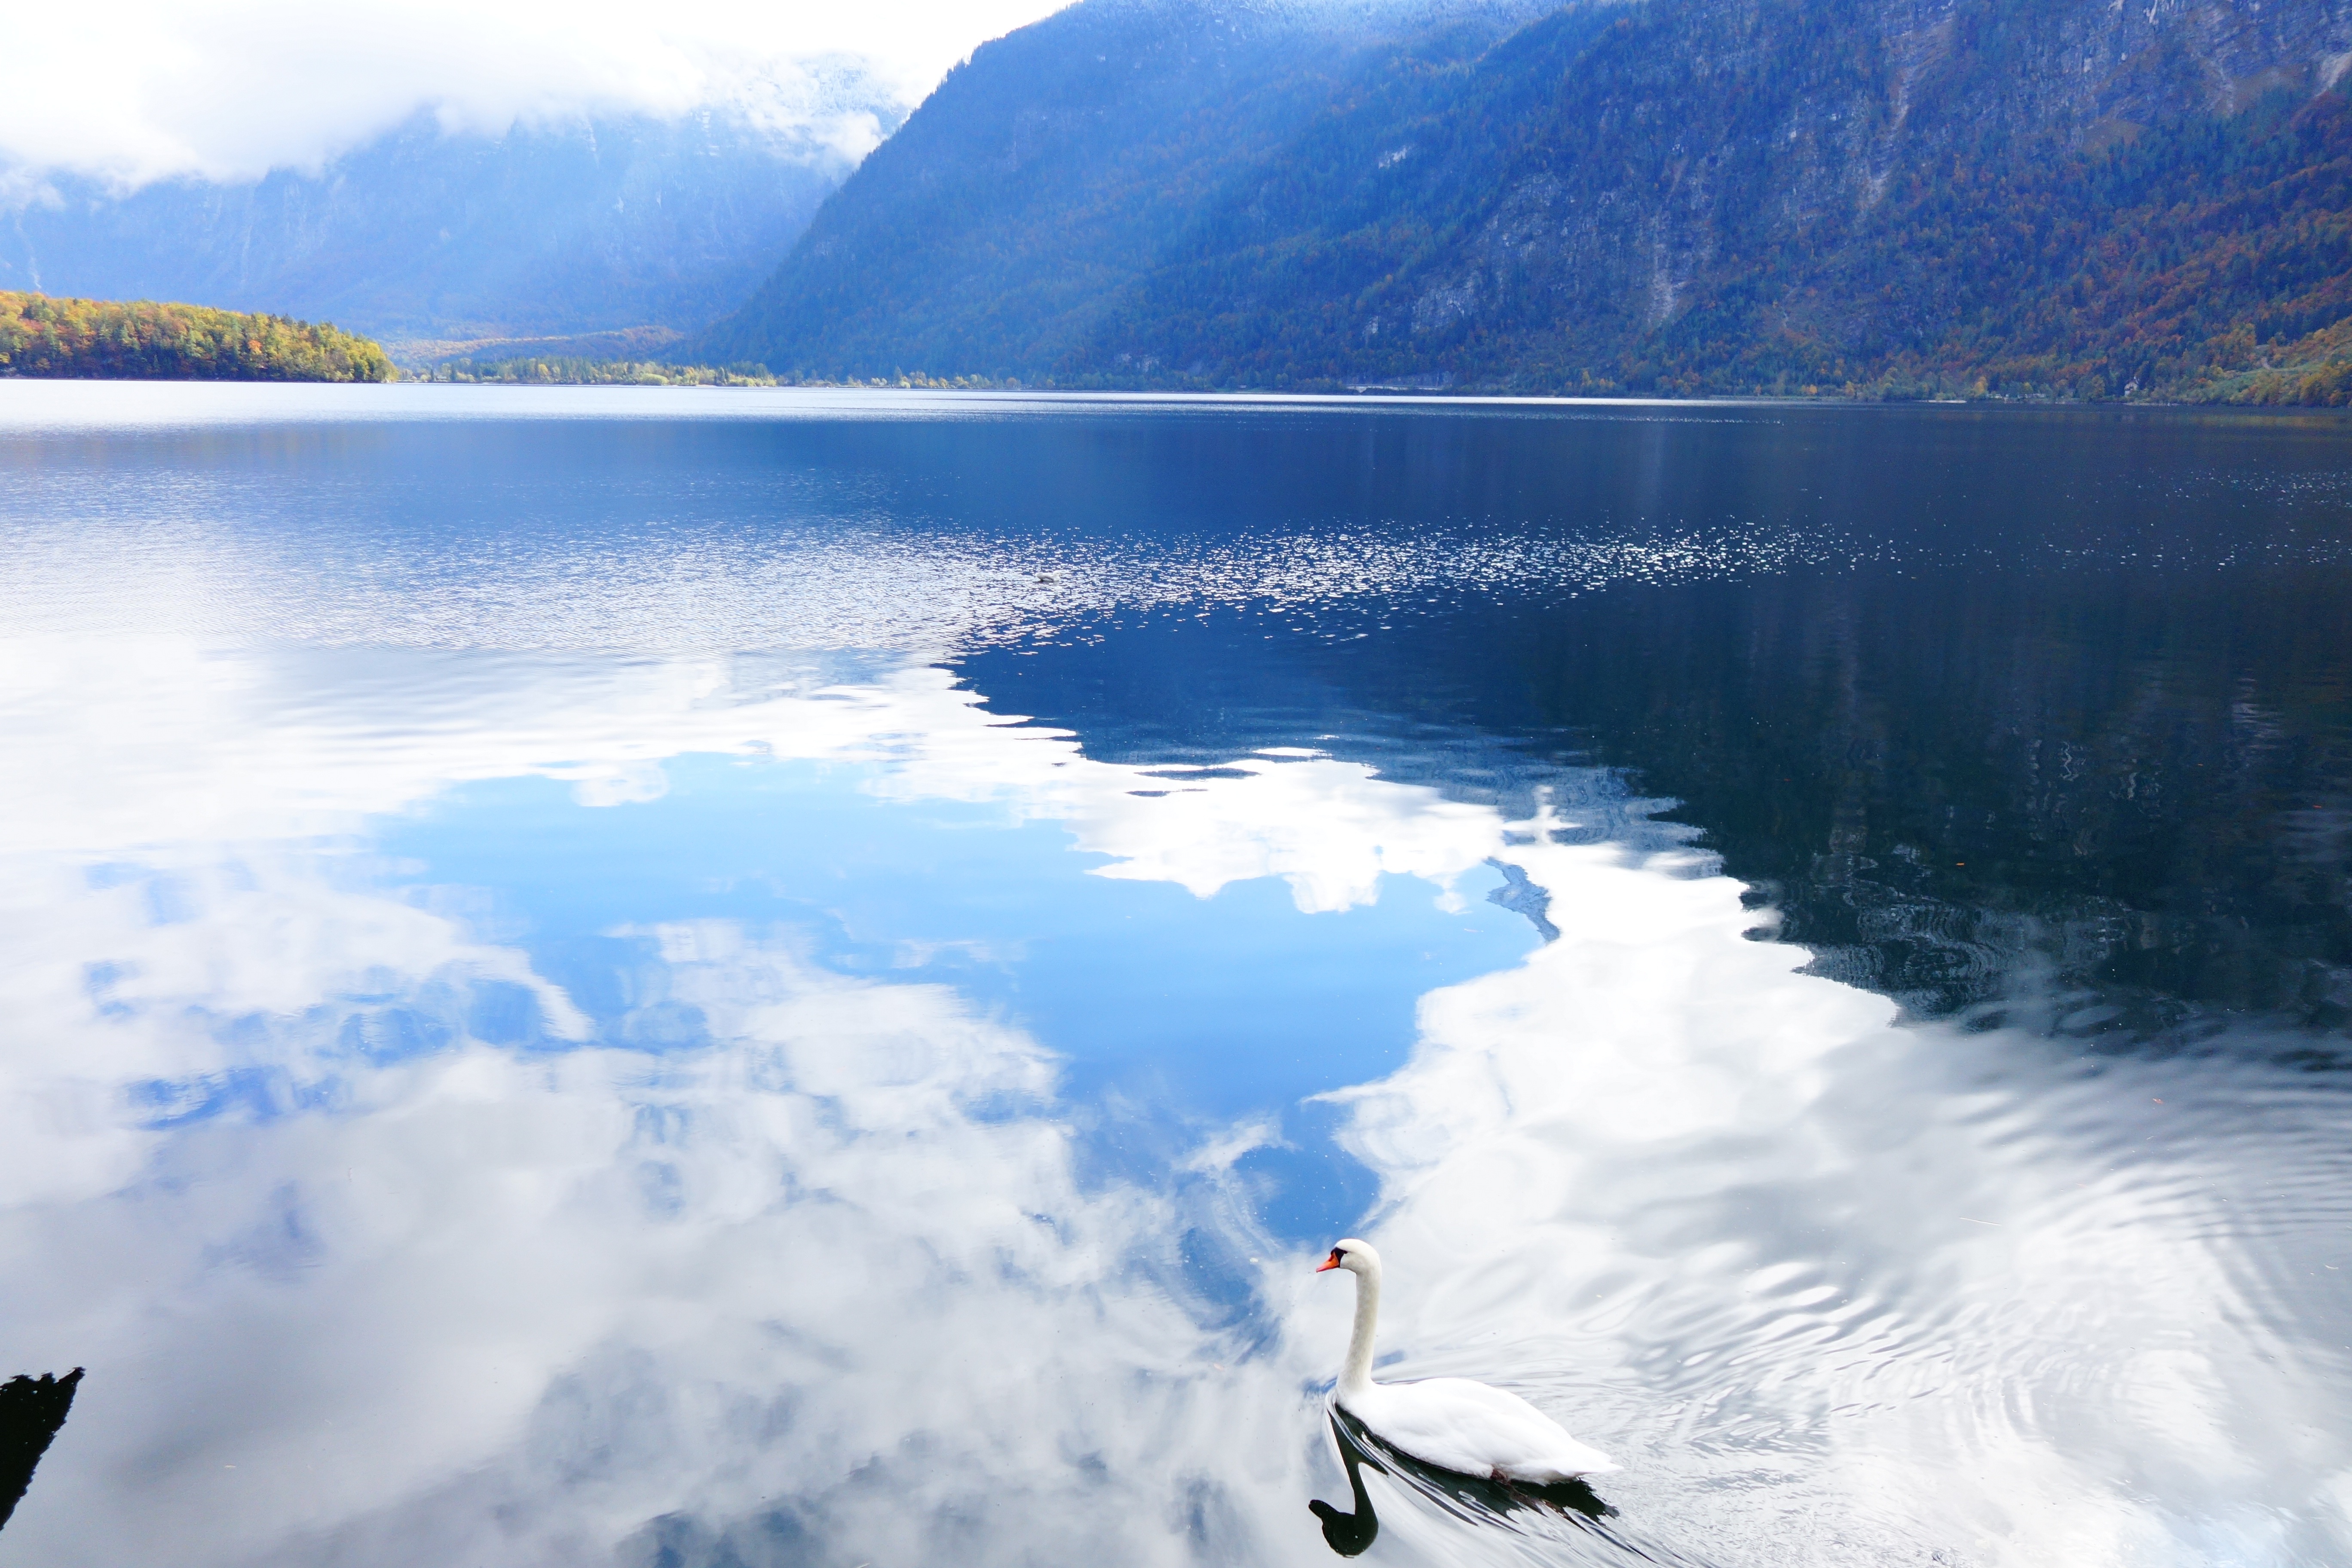
water, mountain, cloud, sky, lake, mountain range, reflection, glacier, scenery, fjord, arctic, surface, swan, alps, goose, reflections, beauty, still, loch, arctic ocean, atmospheric phenomenon, glacial landform, geological phenomenon